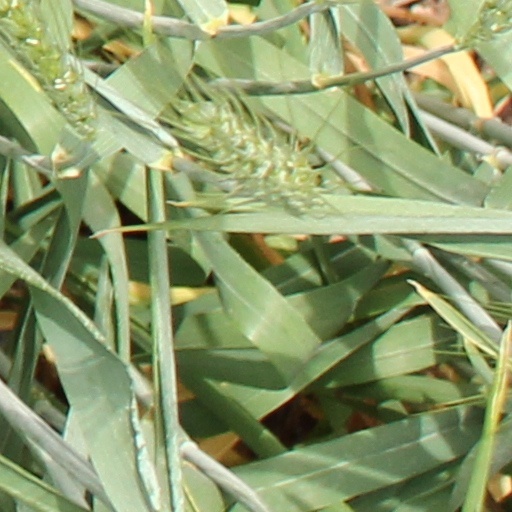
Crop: wheat